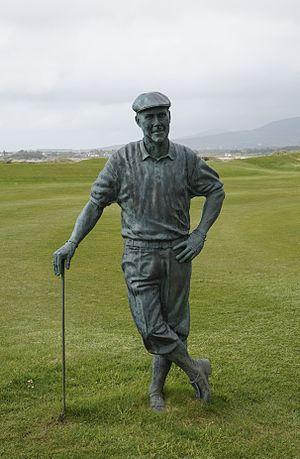
Statue de Payne Stewart au Waterville Golf Links, Comté Kerry, Irlande